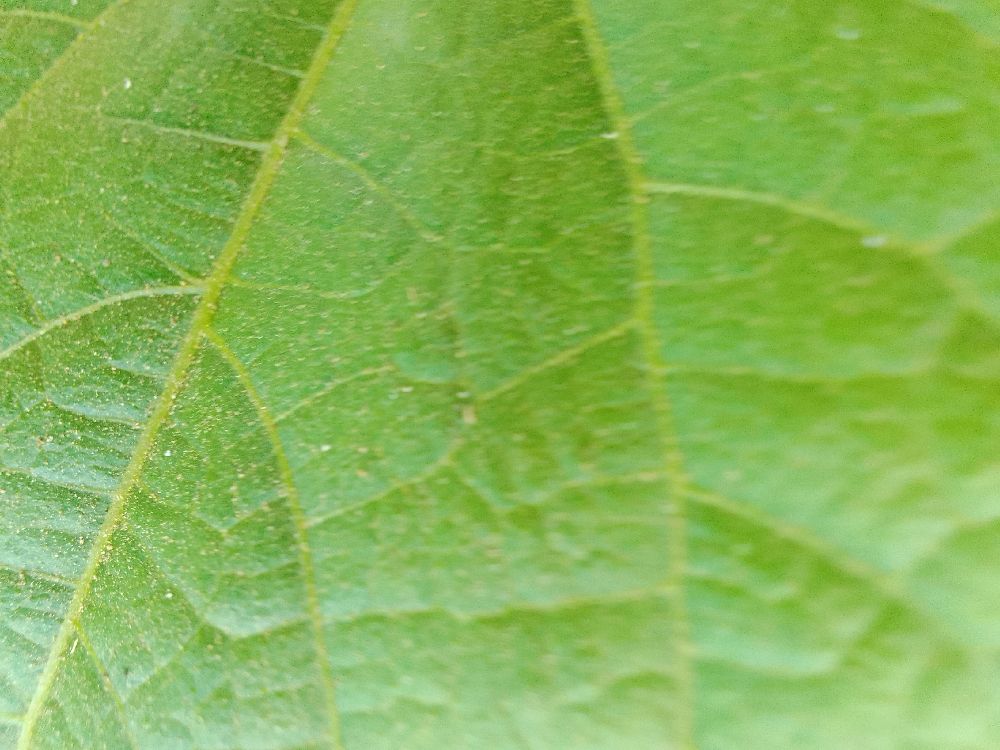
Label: healthy